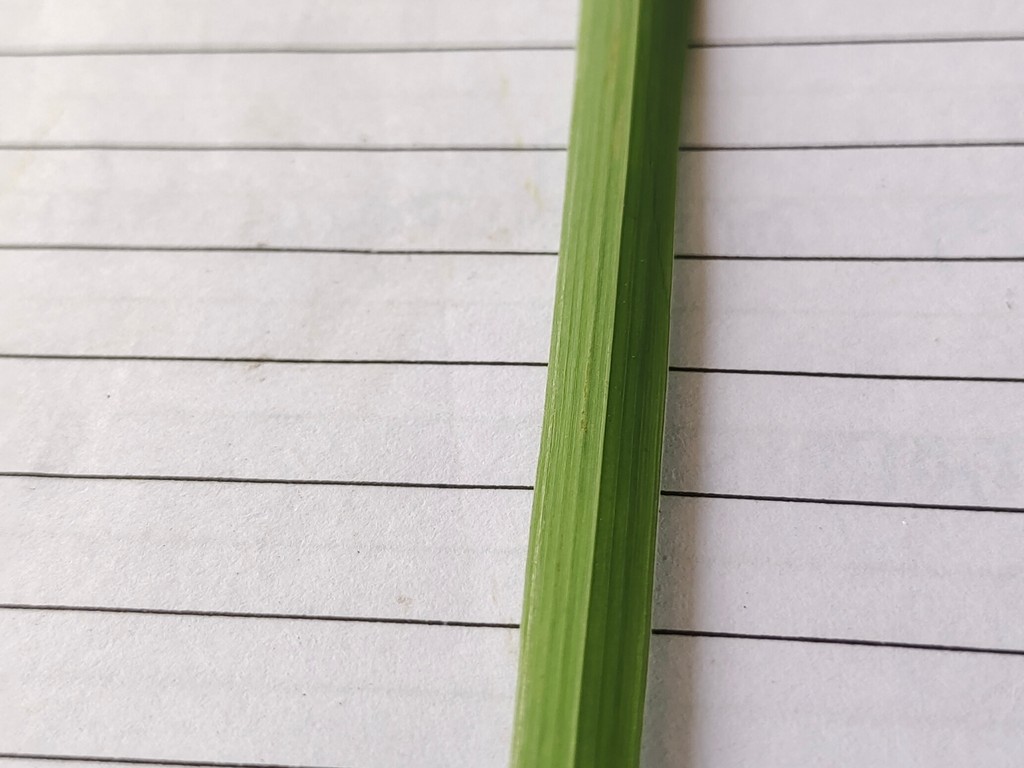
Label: Healthy